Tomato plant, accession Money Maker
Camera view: vertical (180 deg); turntable rotation: 0 degrees
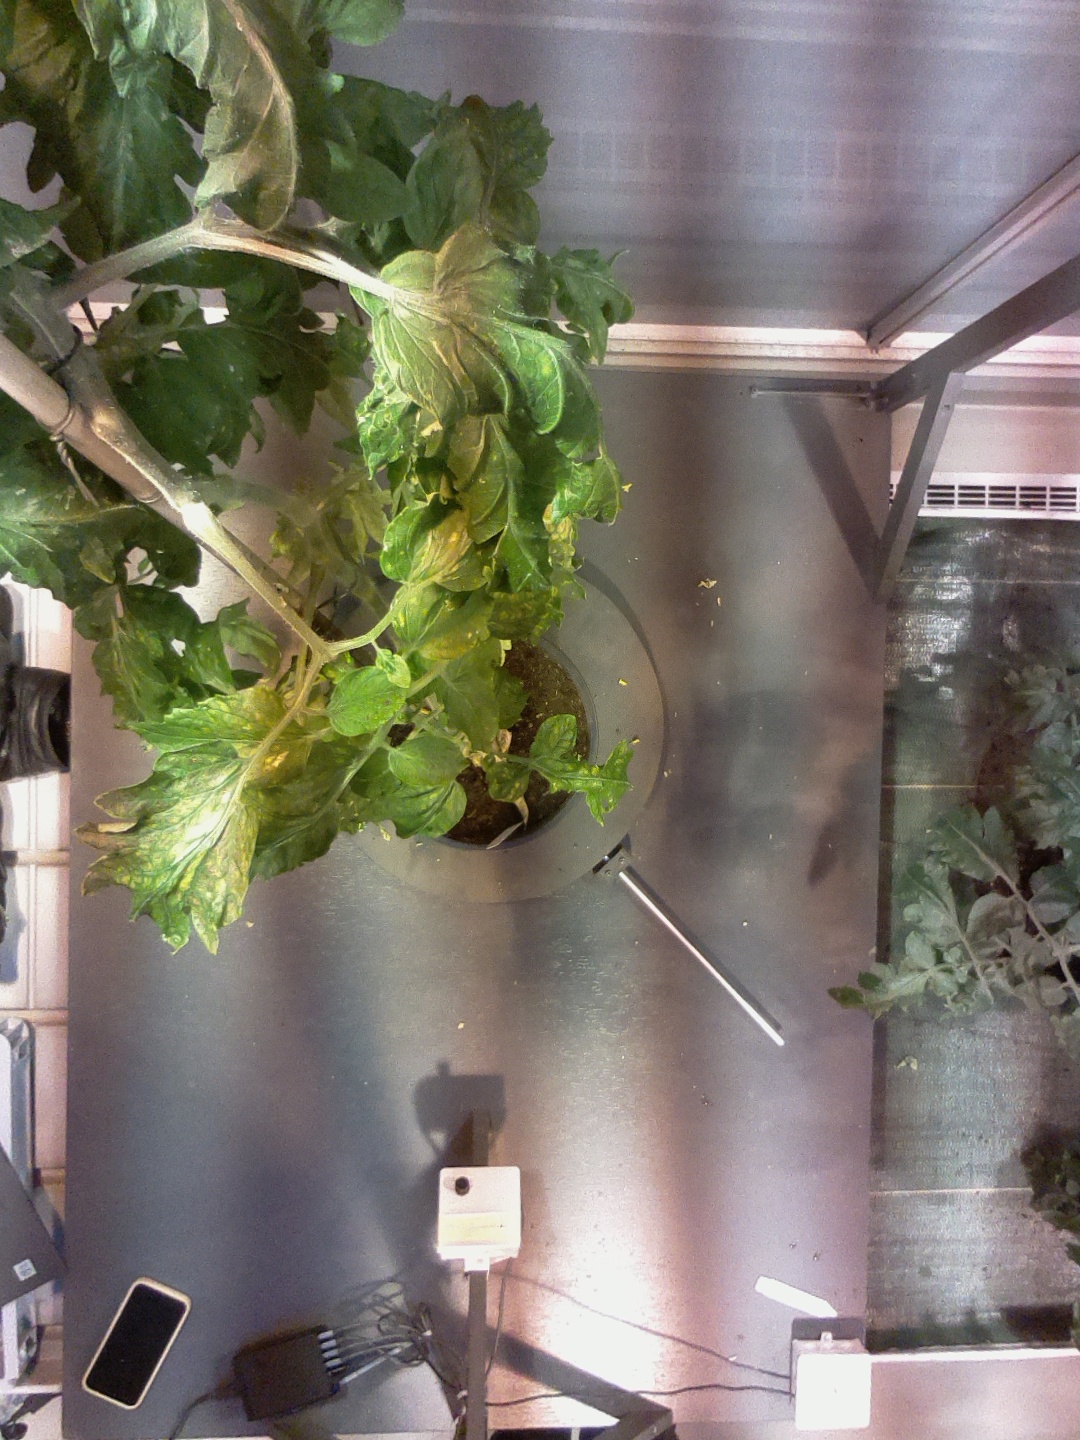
BBCH growth stage 71: 10%-20% of final fruit size